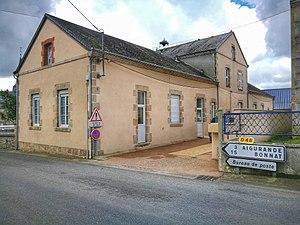
Lourdoueix-Saint-Pierre est une commune française située dans le département de la Creuse en région Nouvelle-Aquitaine.